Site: brandenburg
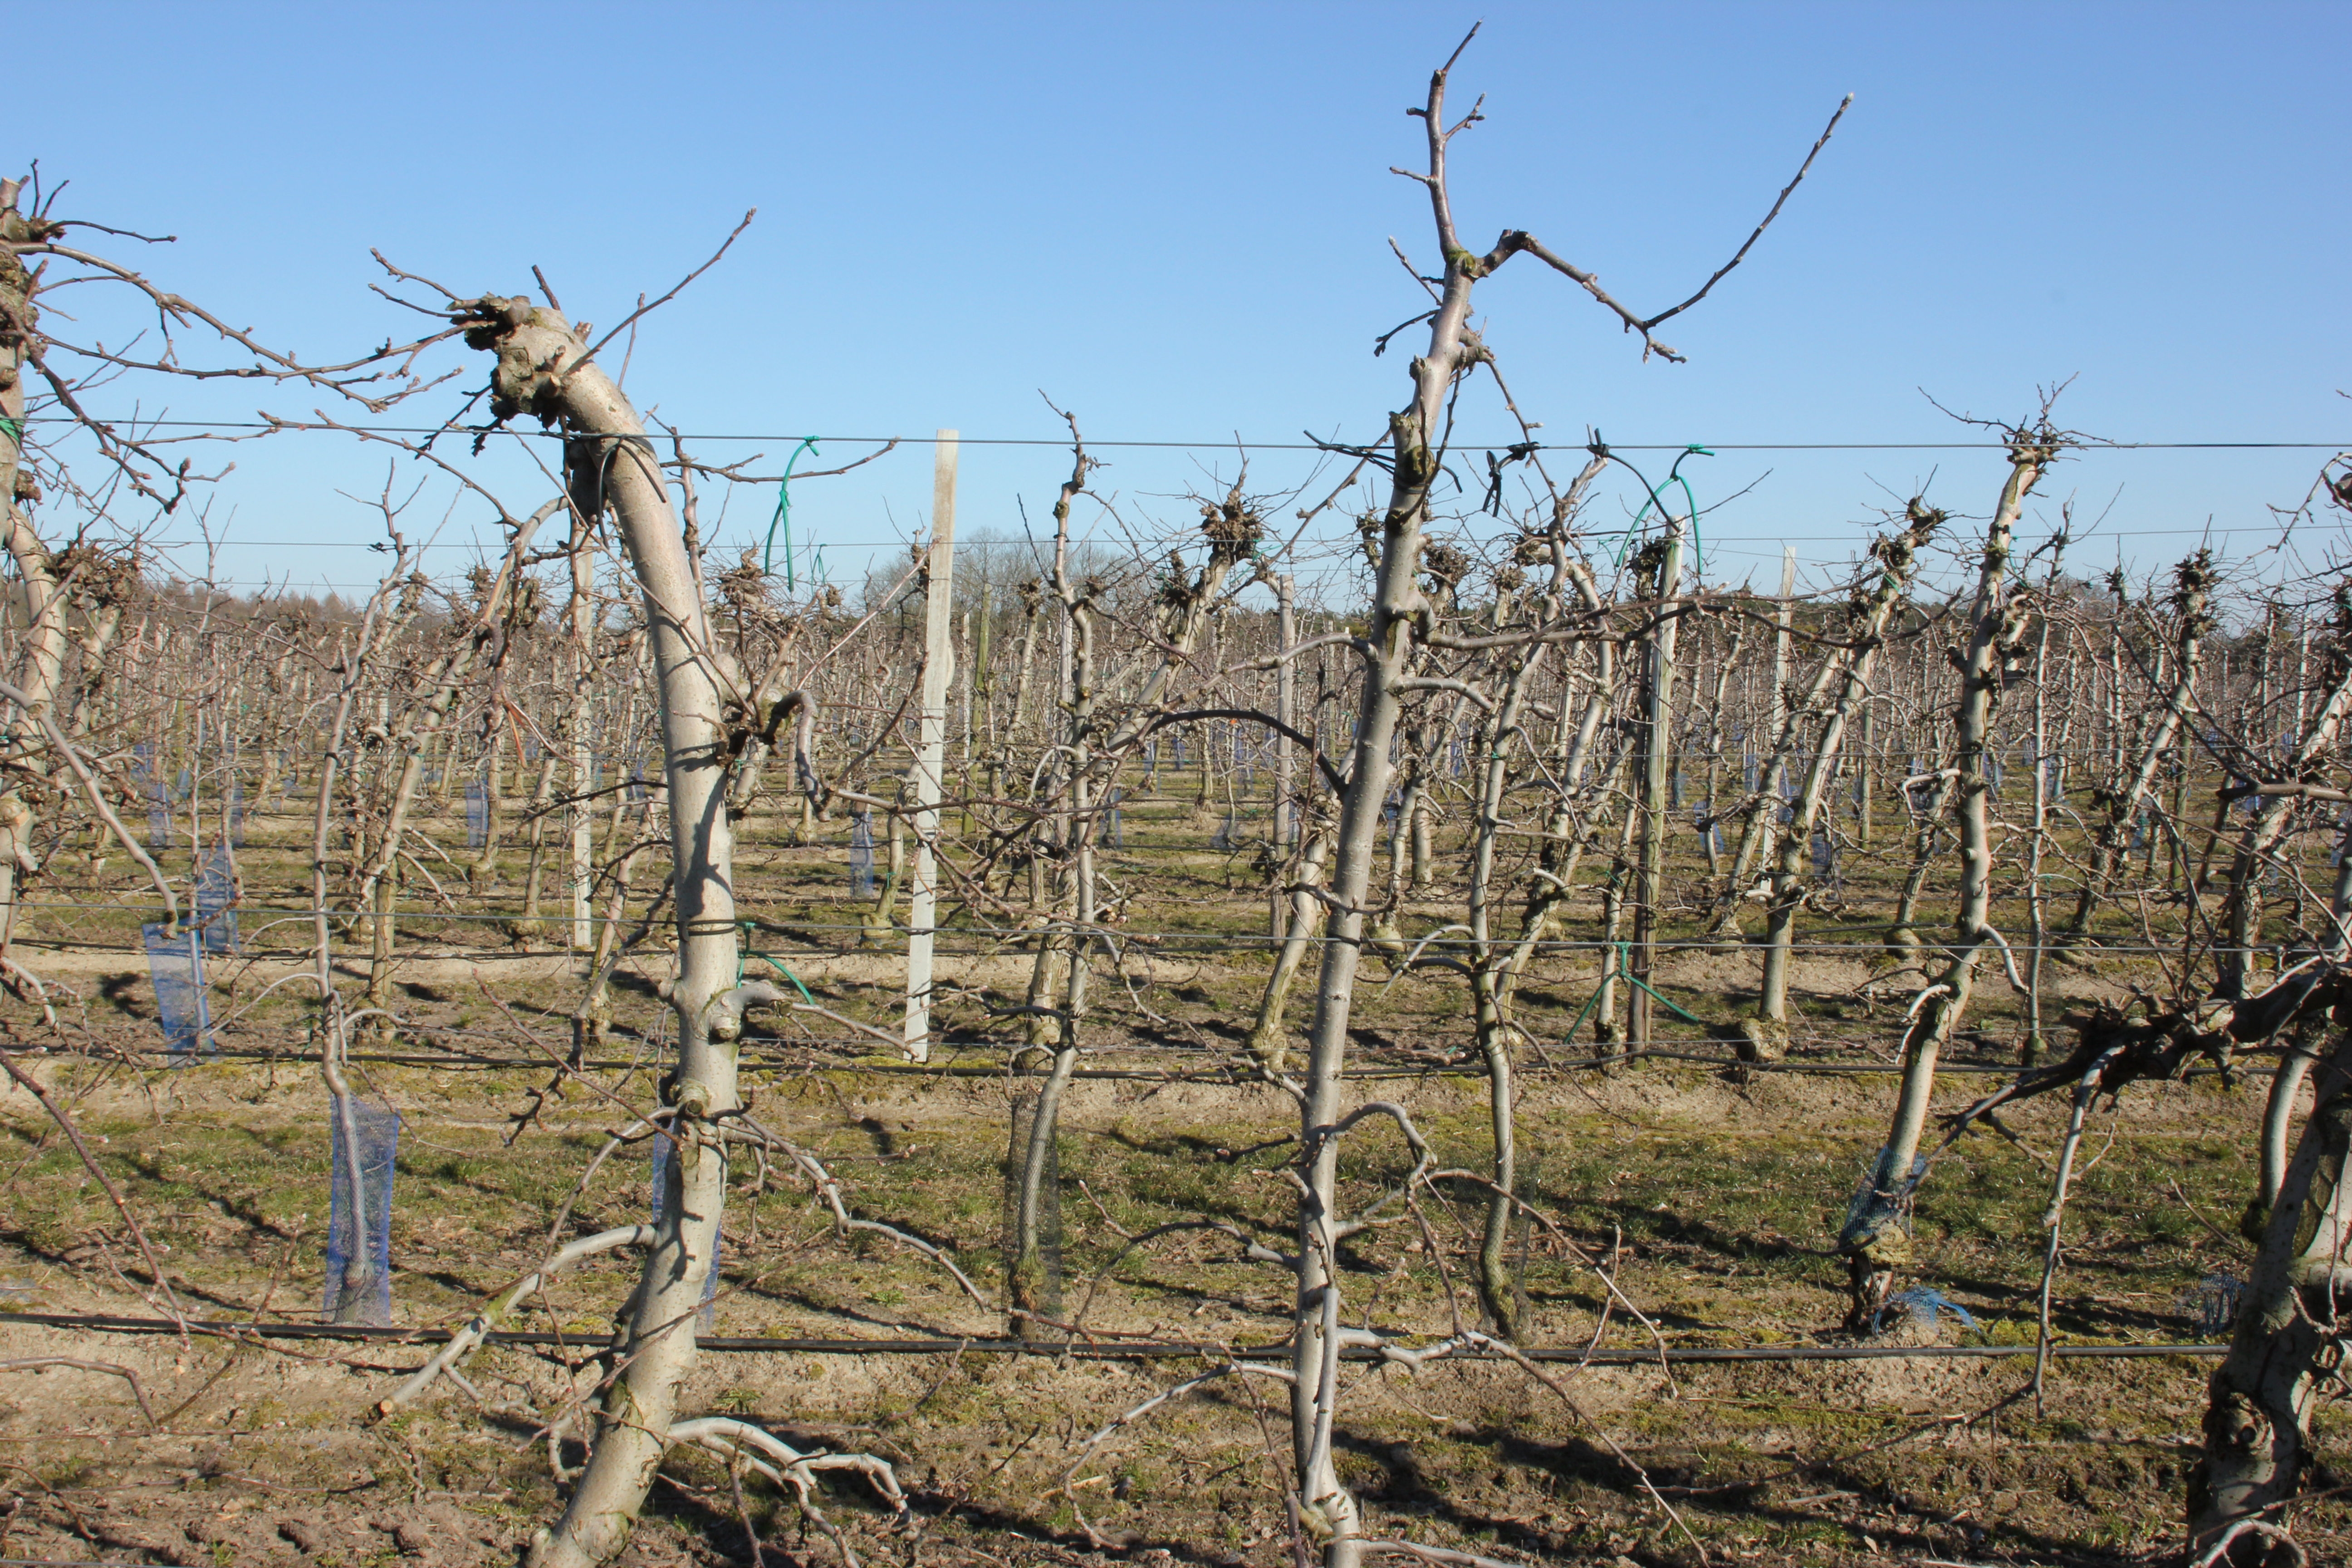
Growth stage (BBCH 03): Bud development